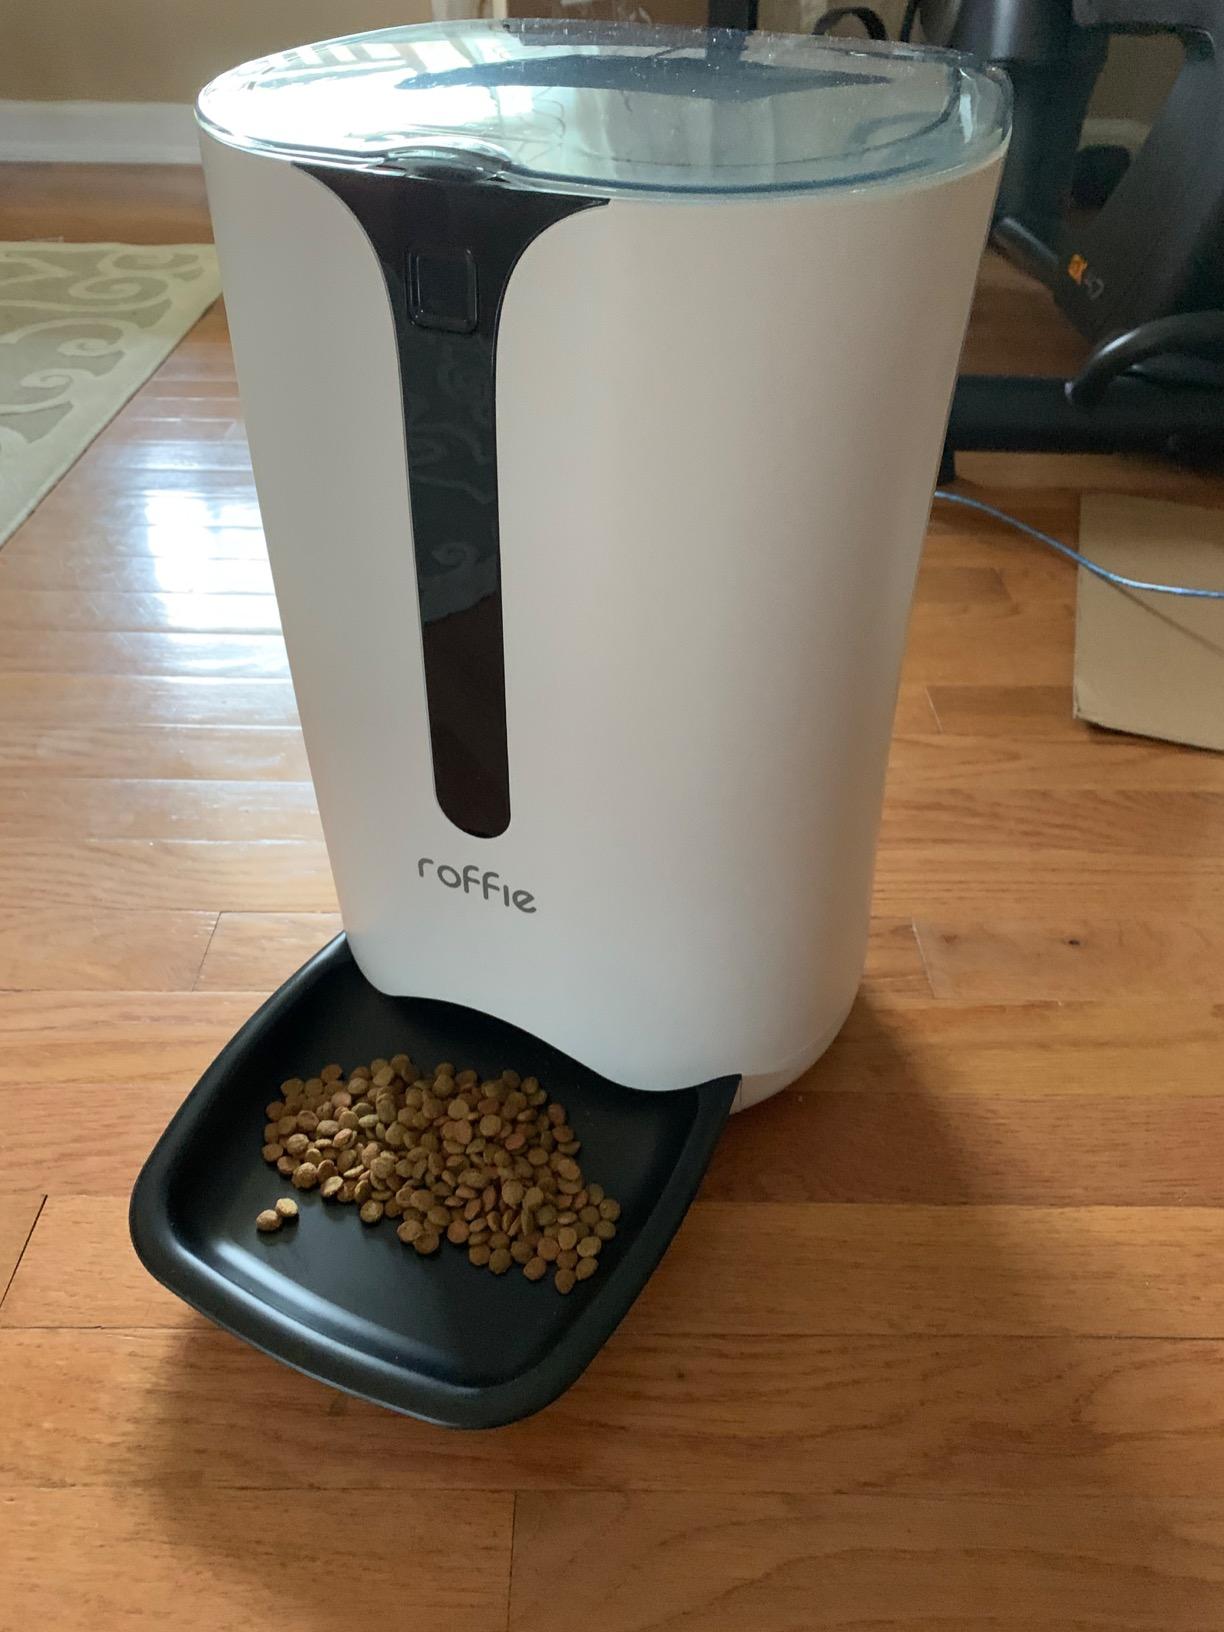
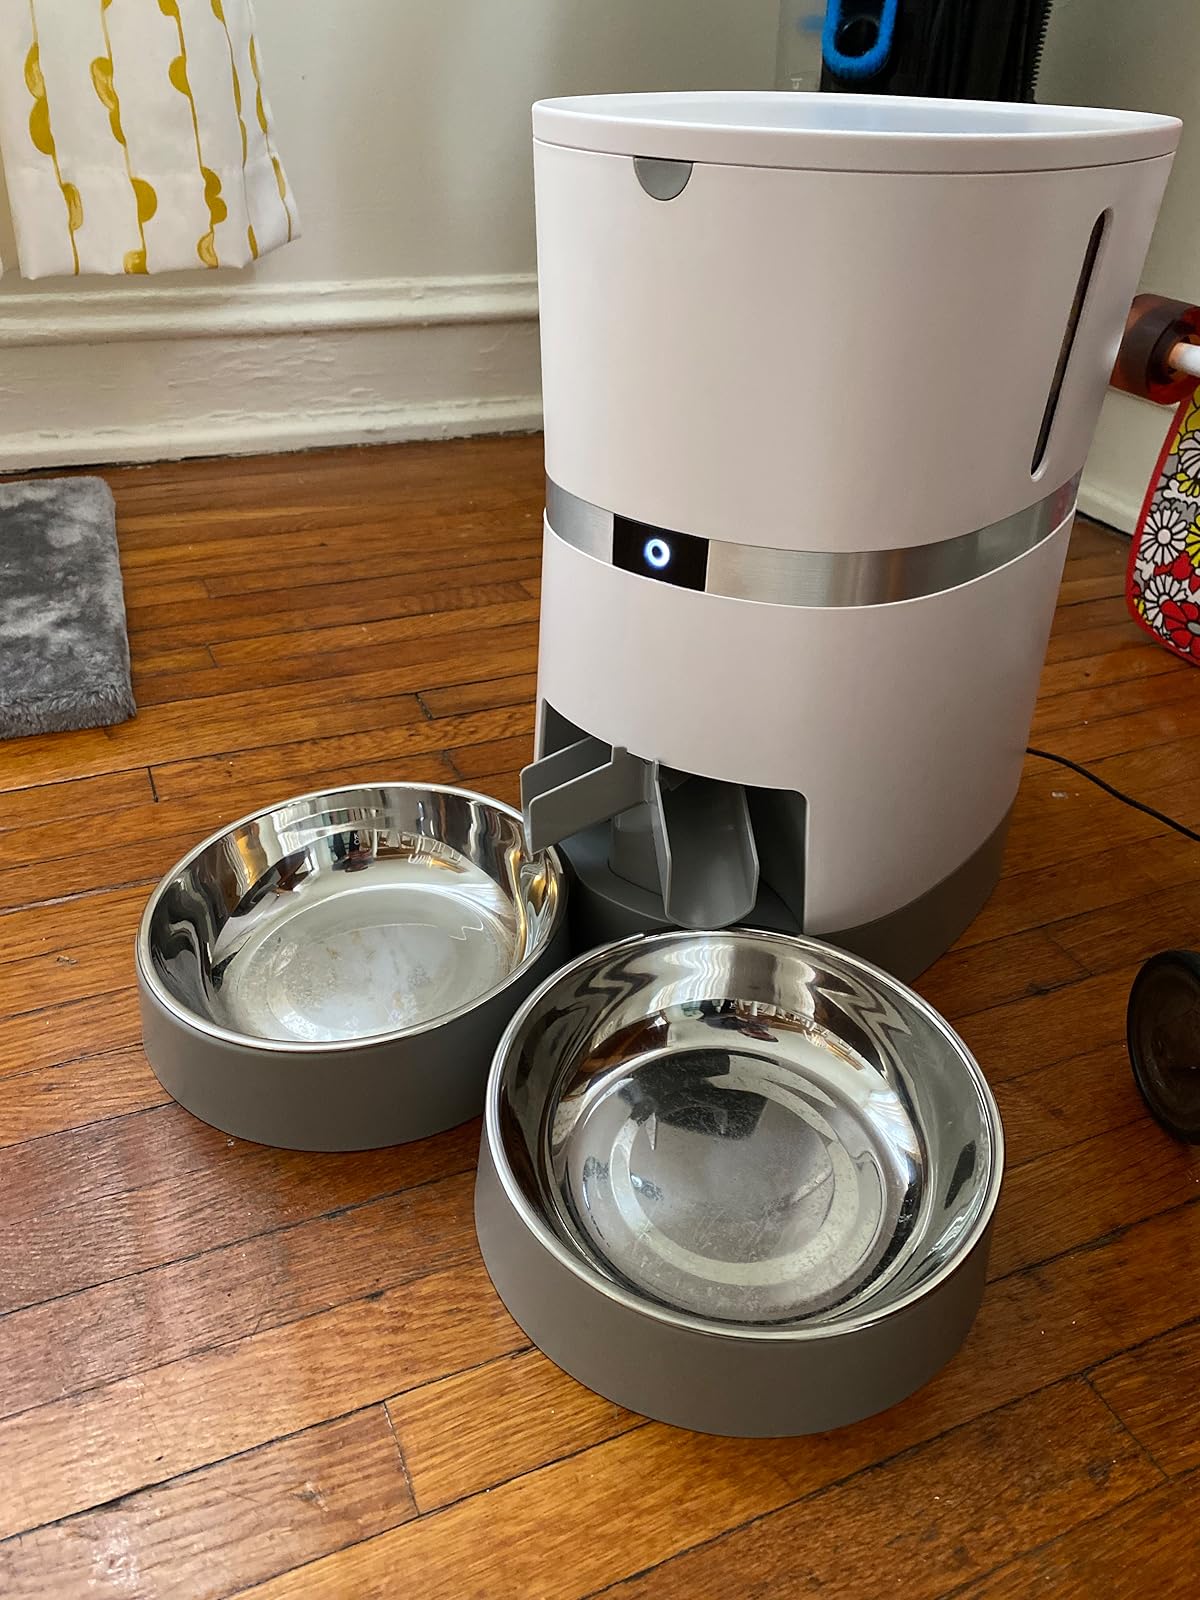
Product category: items_feeder
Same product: no